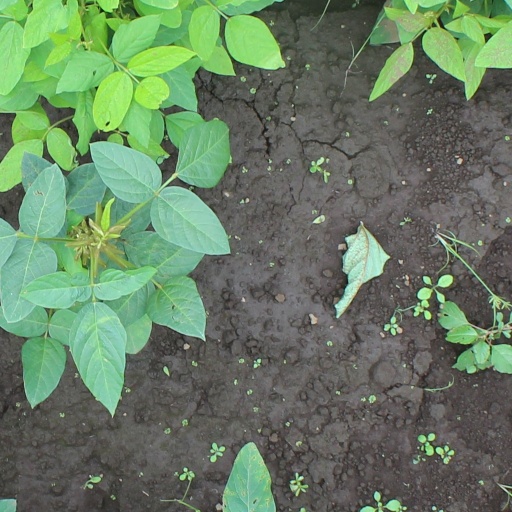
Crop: soybean